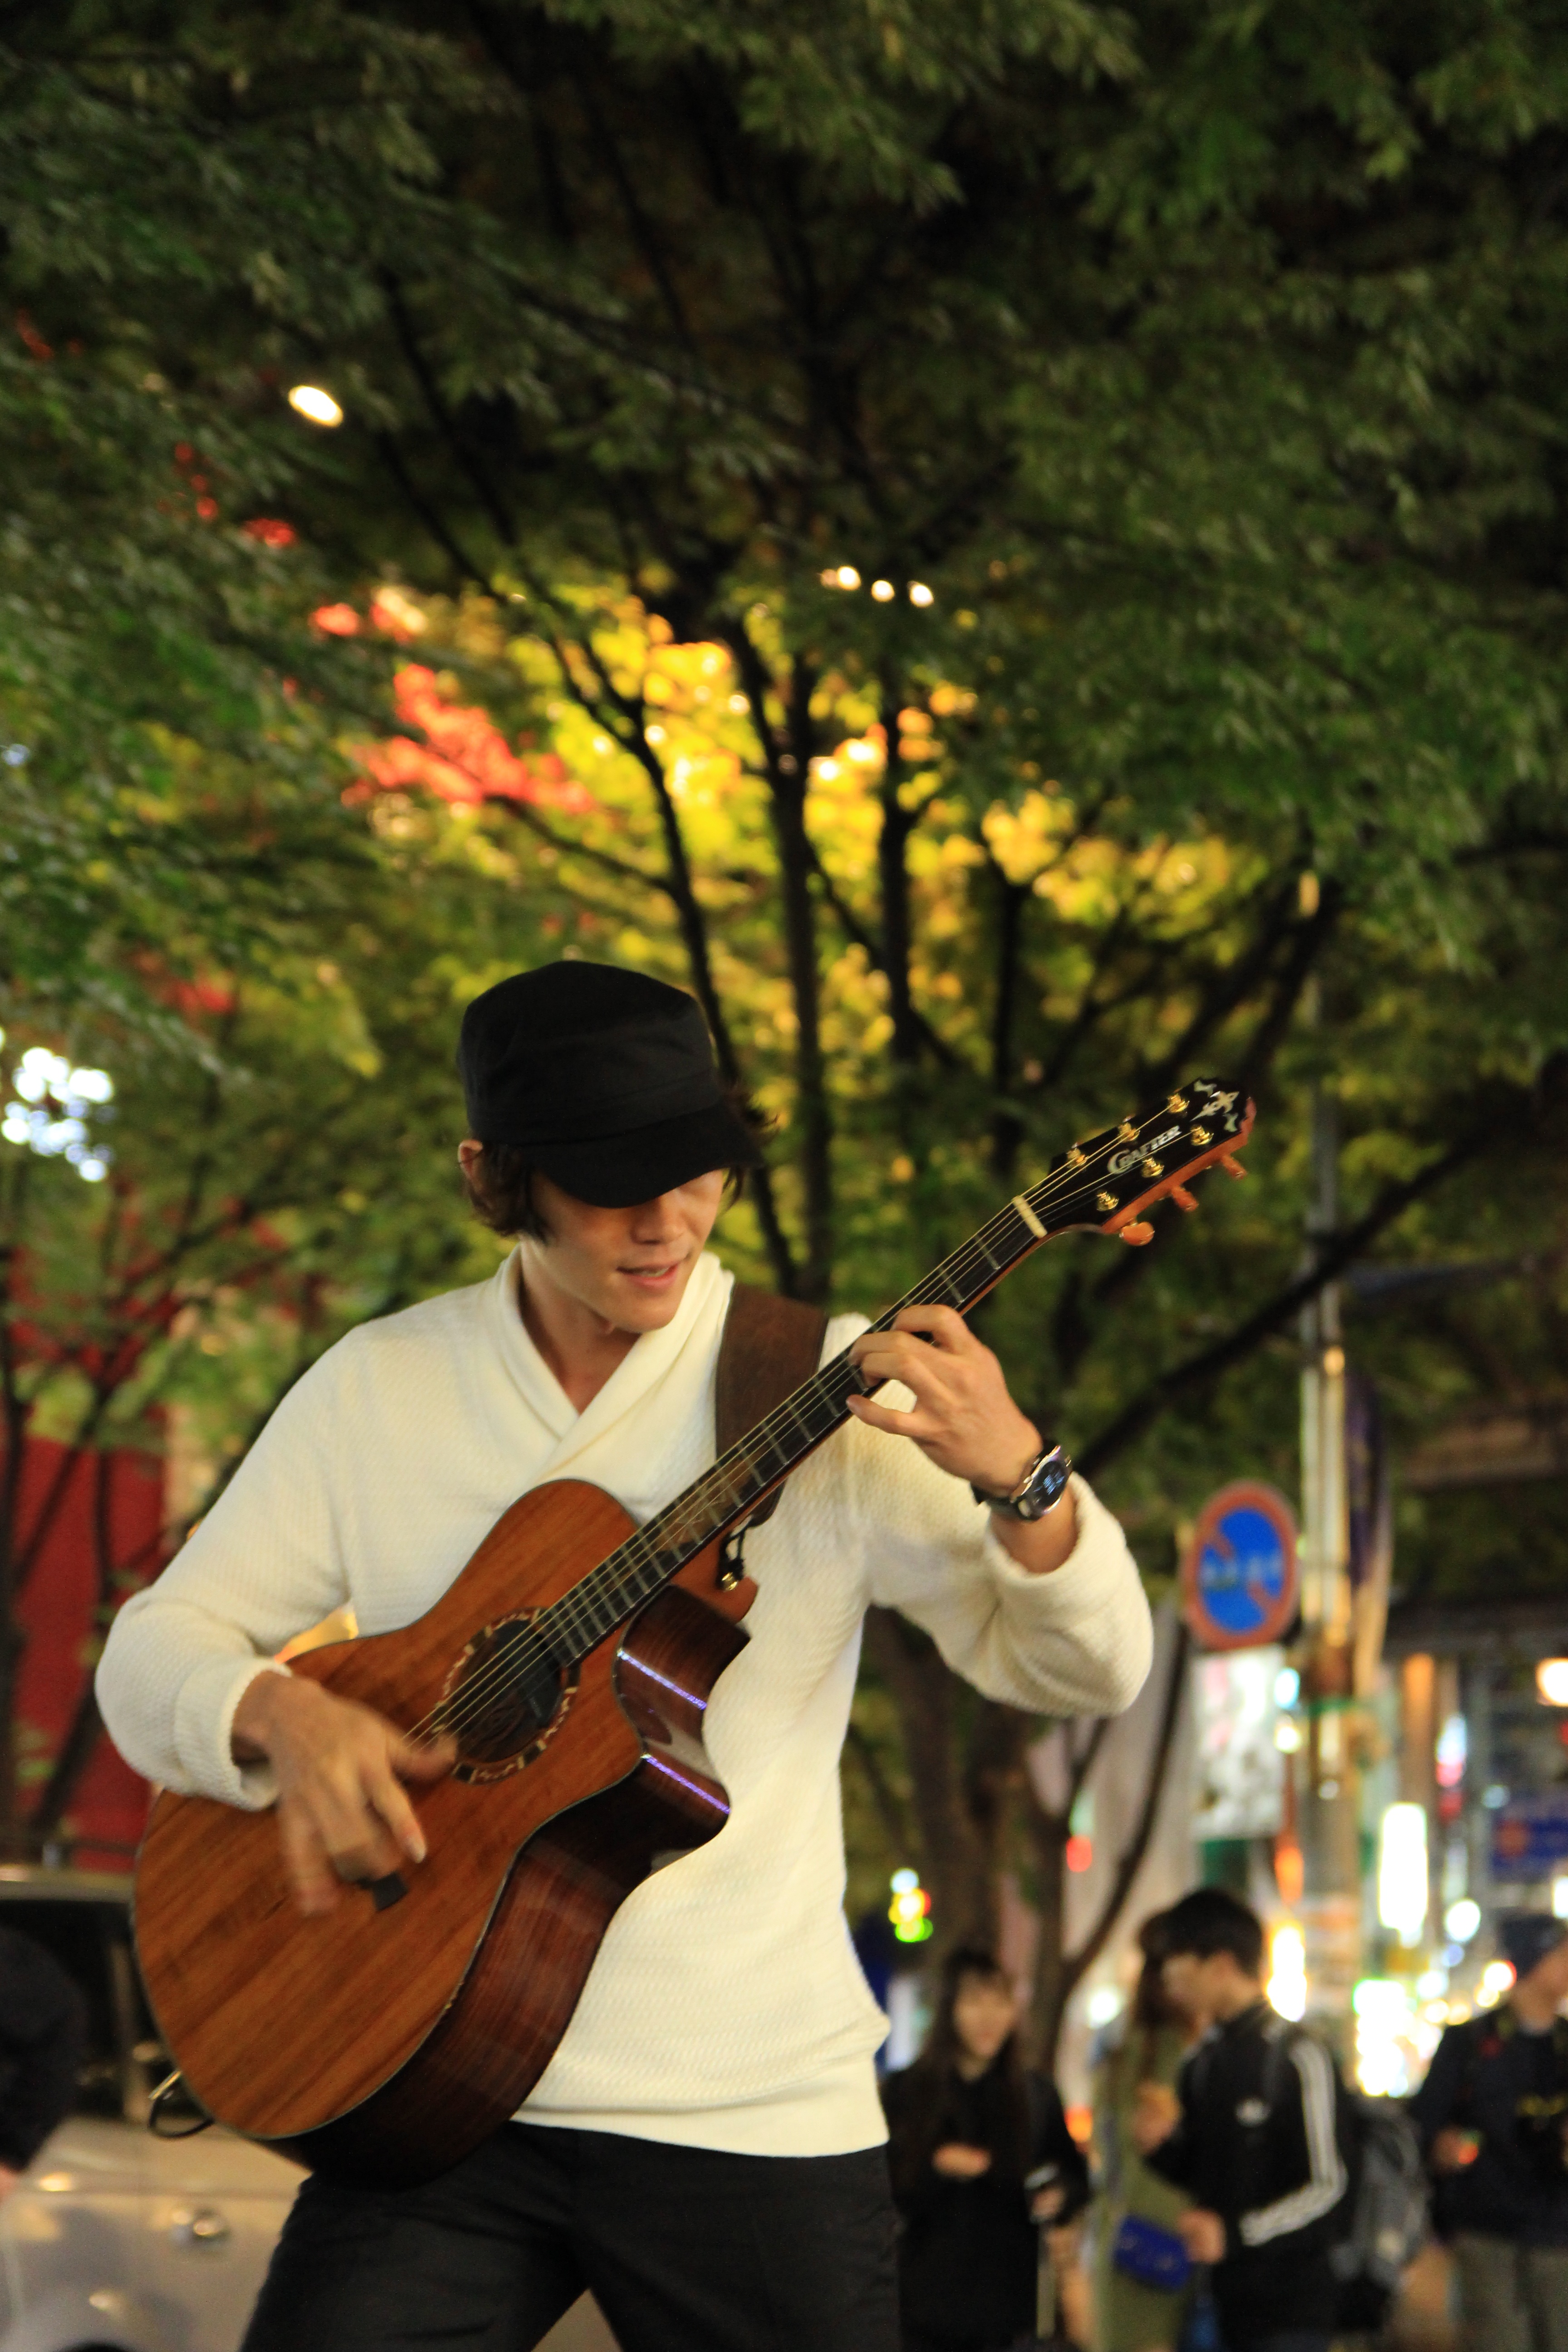
tree, music, plant, guitar, acoustic guitar, recreation, show, musician, musical instrument, event, guitarist, etc, string instrument, played, bus king, finger style, plucked string instruments